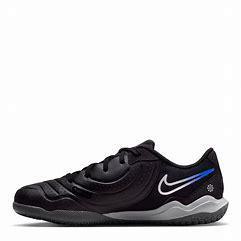
Brand: Nike
Model: Jr Tiempo Legend 10 Academy